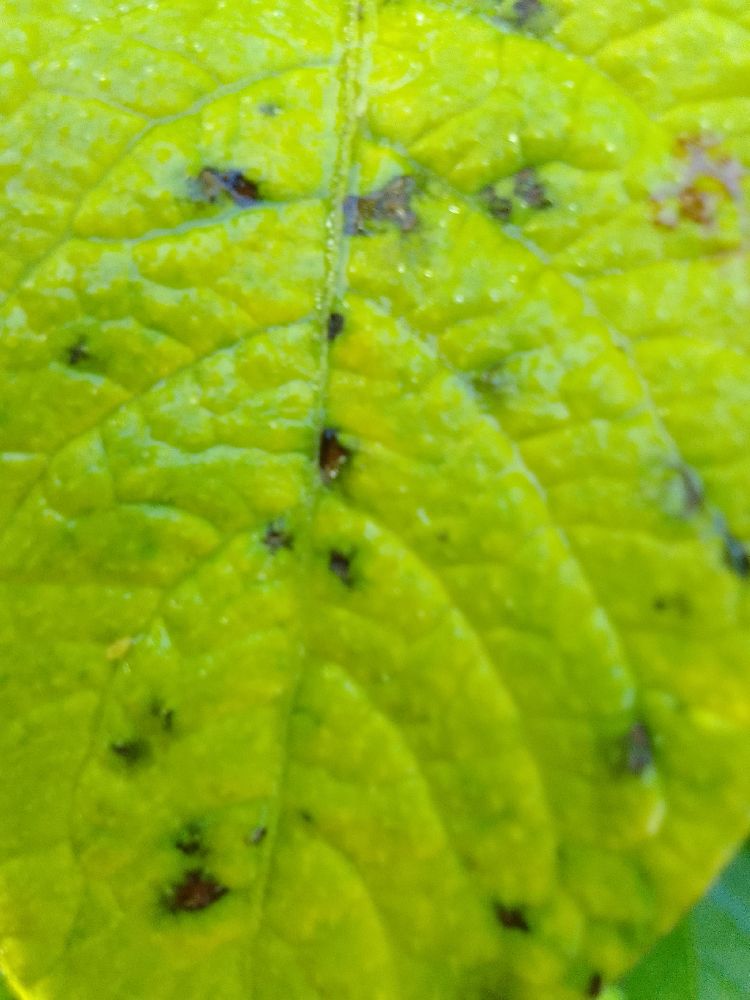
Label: Early blight